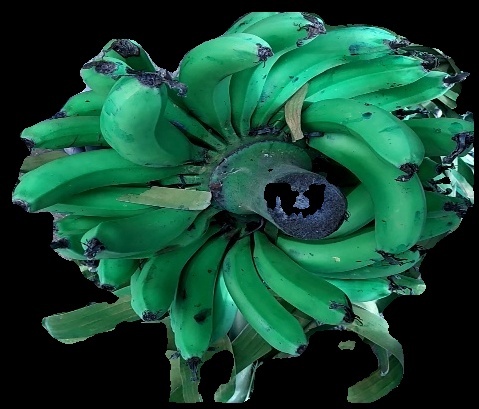
Variety: pachbale
Grade: grade3